Álex Fernández (footballer, born 1992)

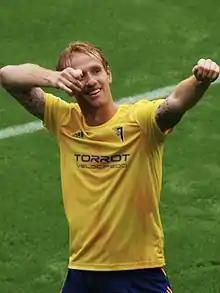
Fernández with Cádiz in 2019

Alejandro "Álex" Fernández Iglesias (born 15 October 1992) is a Spanish professional footballer who plays as a midfielder for Segunda División club Cádiz.